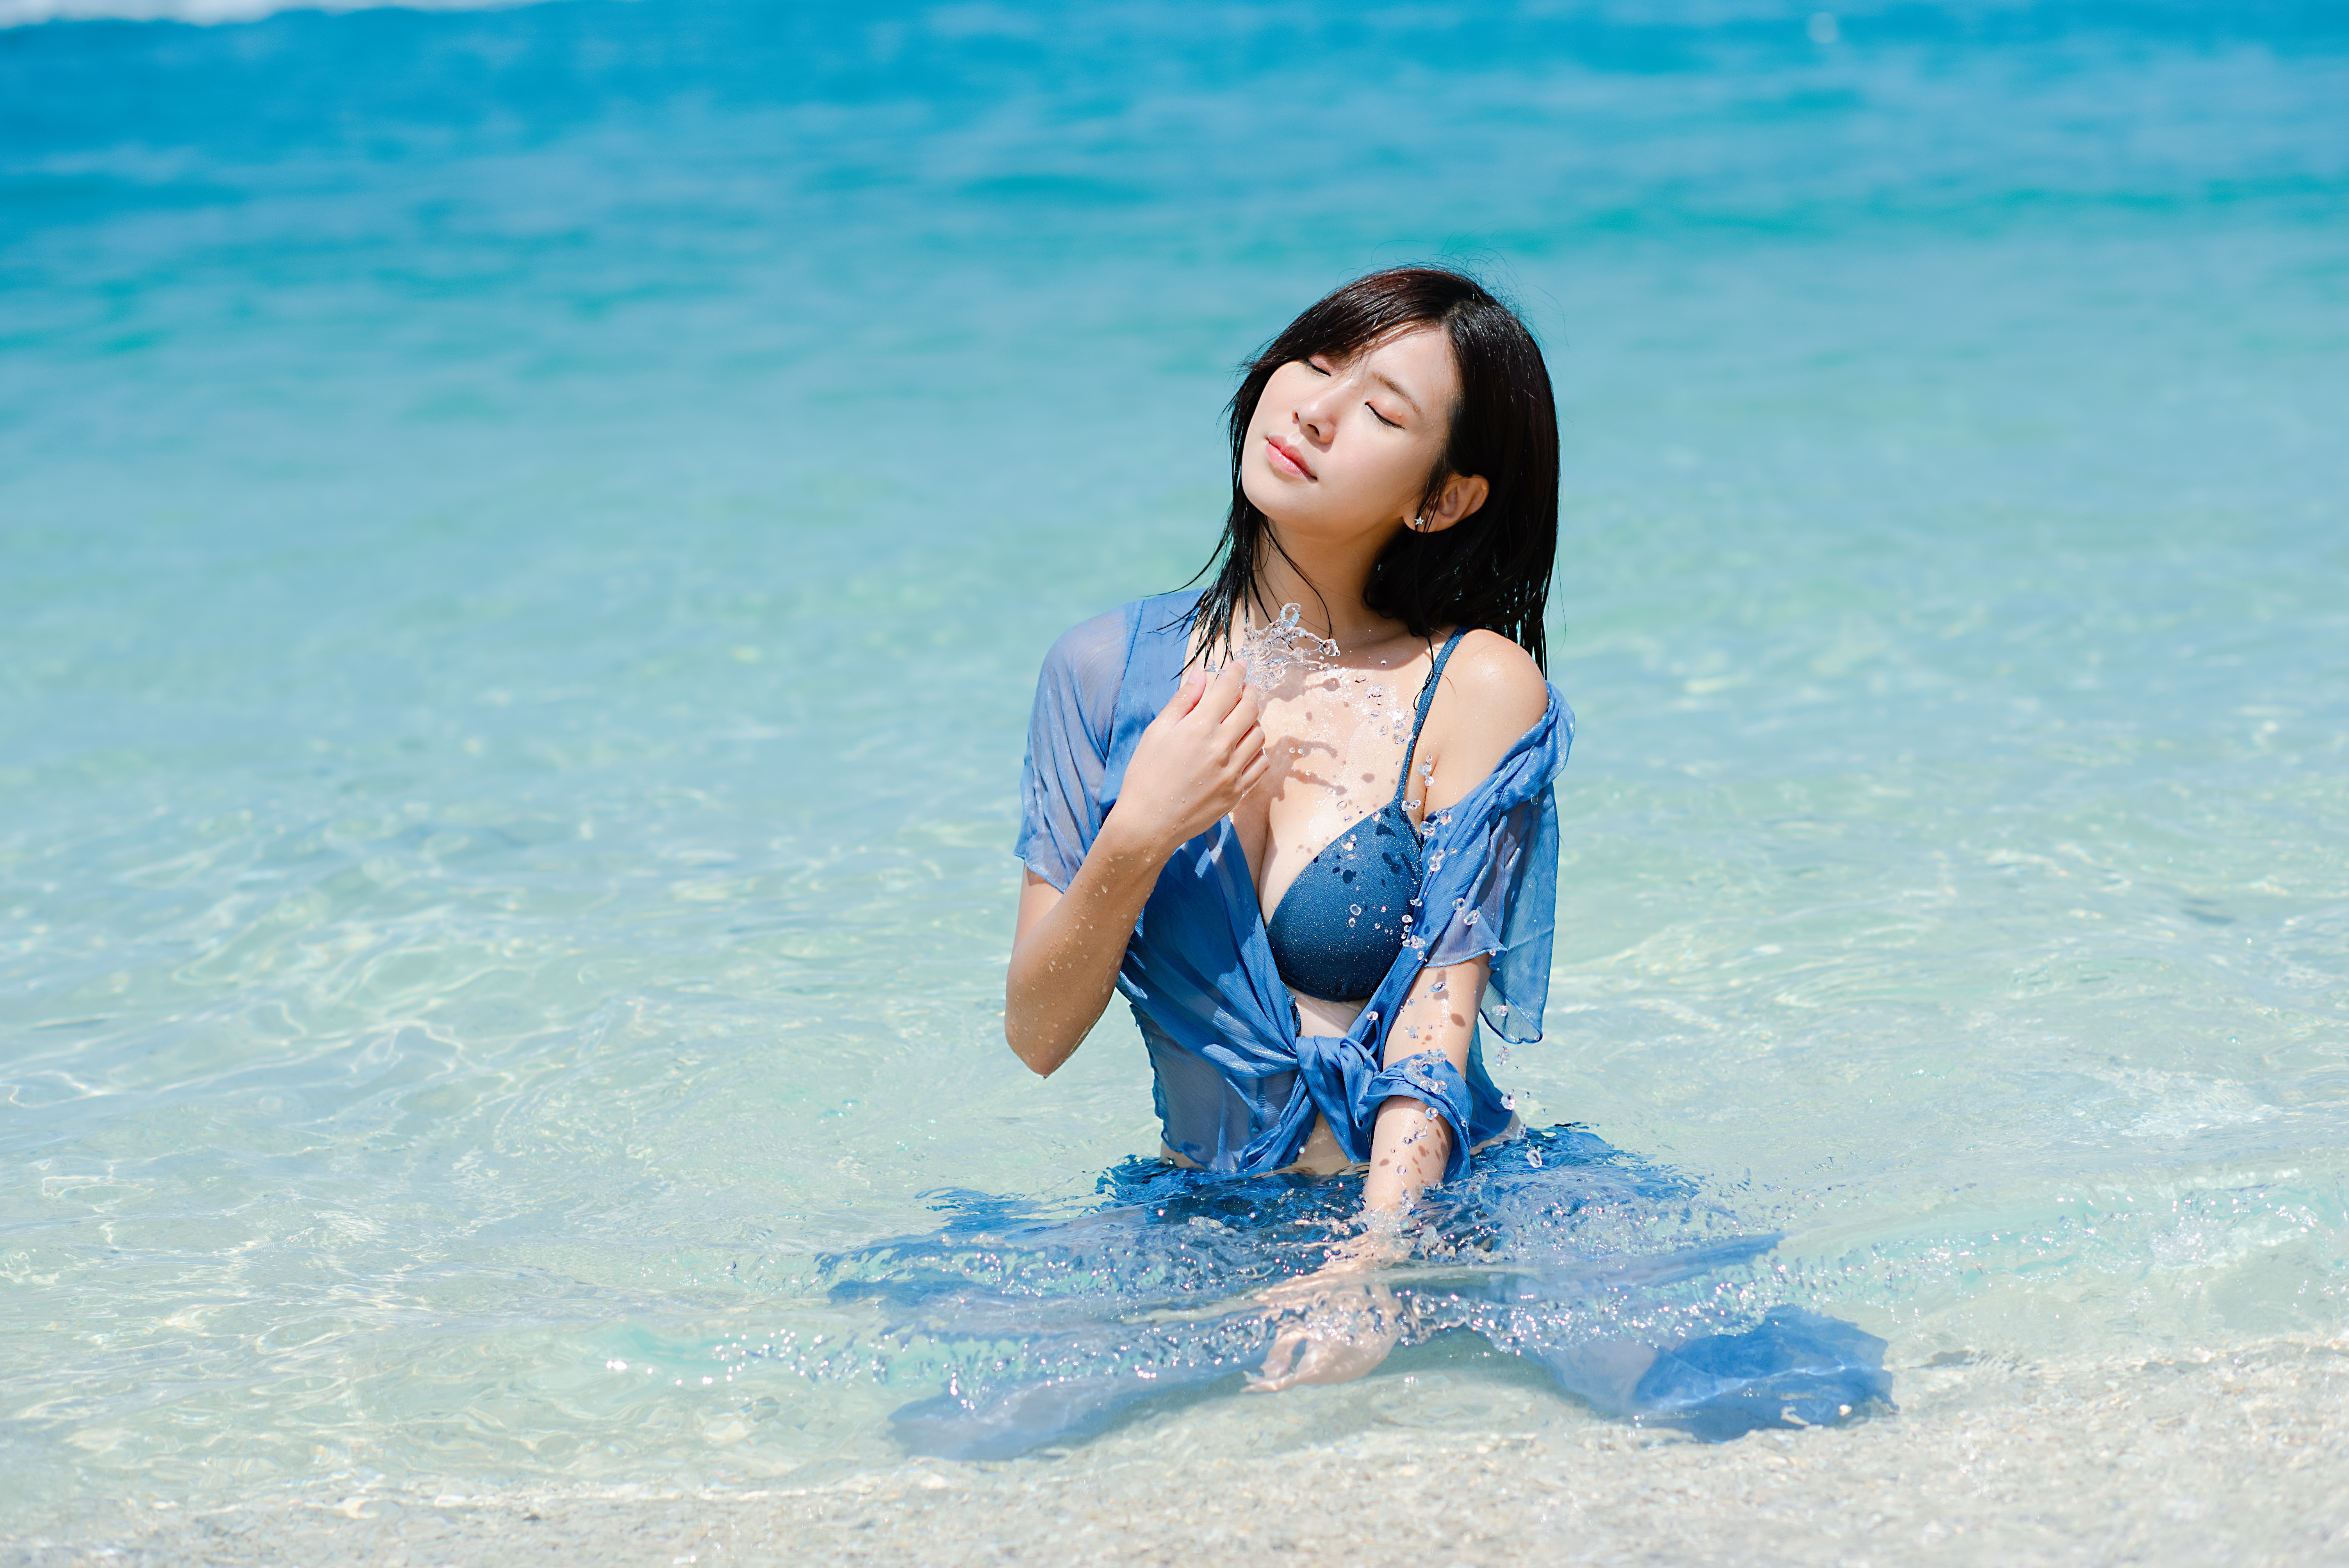
asian, girl, woman, wallpaper, sexy, models, photography, emotions, people, clothing, beauty, sweetness, portrait, skin, bikini, fun, vacation, swimwear, summer, water, sea, smile, black hair, gravure idol, long hair, leisure, photo shoot, swimming pool, model, happy, recreation, ocean